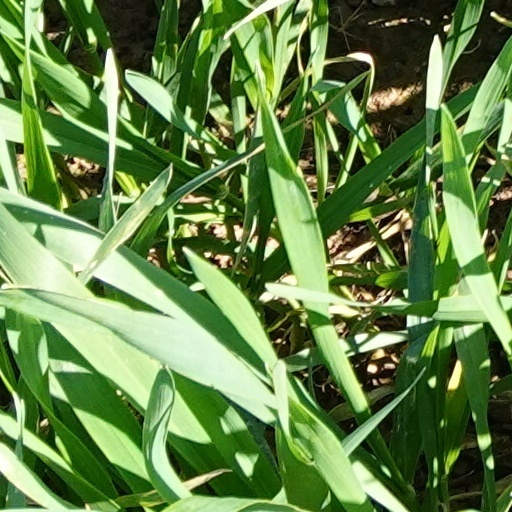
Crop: wheat